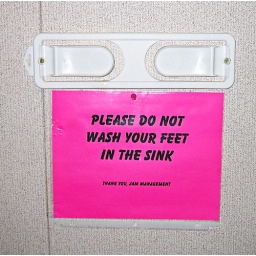
June 24...The sign in the VIP bathroom at Country jam